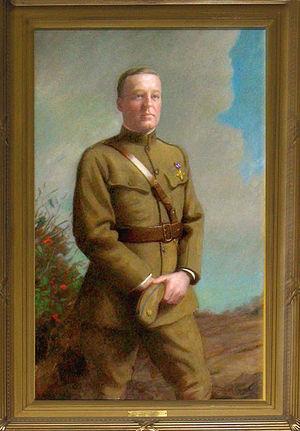
Thomas Cromwell Corner, né le 2 février 1865 à Baltimore dans l'état du Maryland et décédé dans la même ville le 4 septembre 1938, est un peintre américain, spécialisé dans la réalisation de portrait.